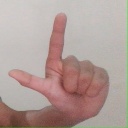
अक्षर: ल